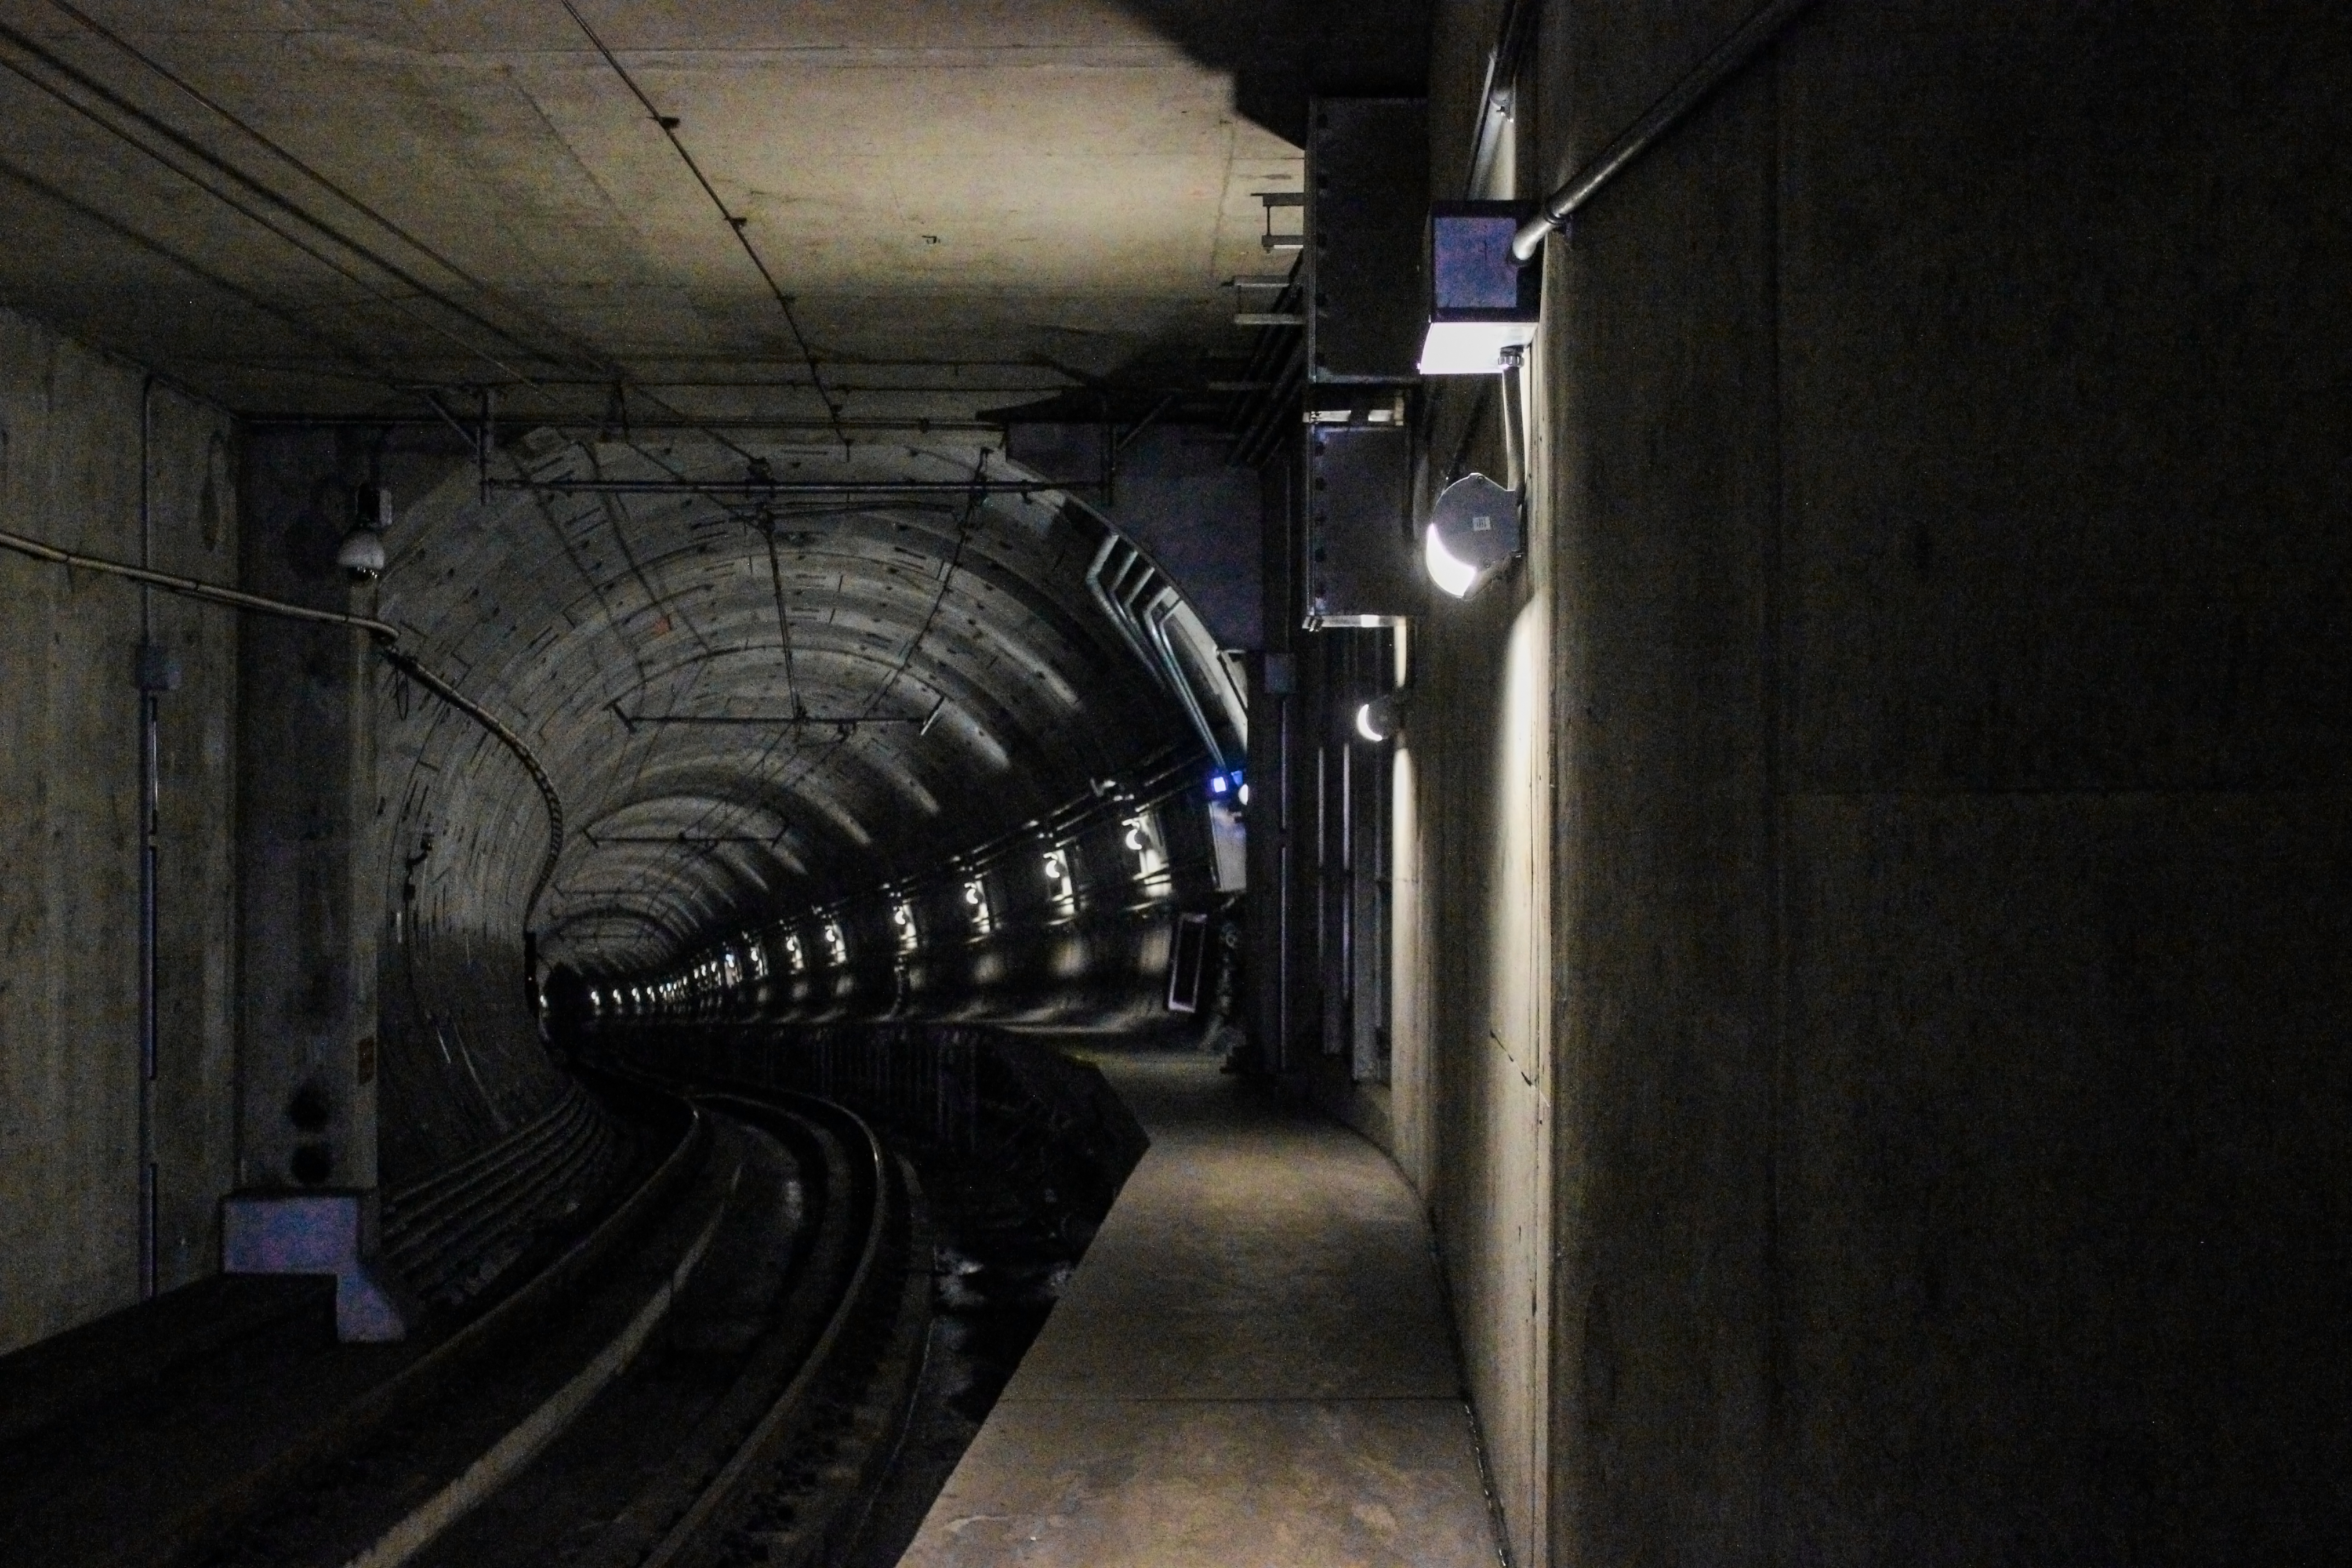
architecture, tunnel, dark, subway, metro, transport, darkness, industry, basement, public transport, infrastructure, railways, screenshot, railway line, railway track